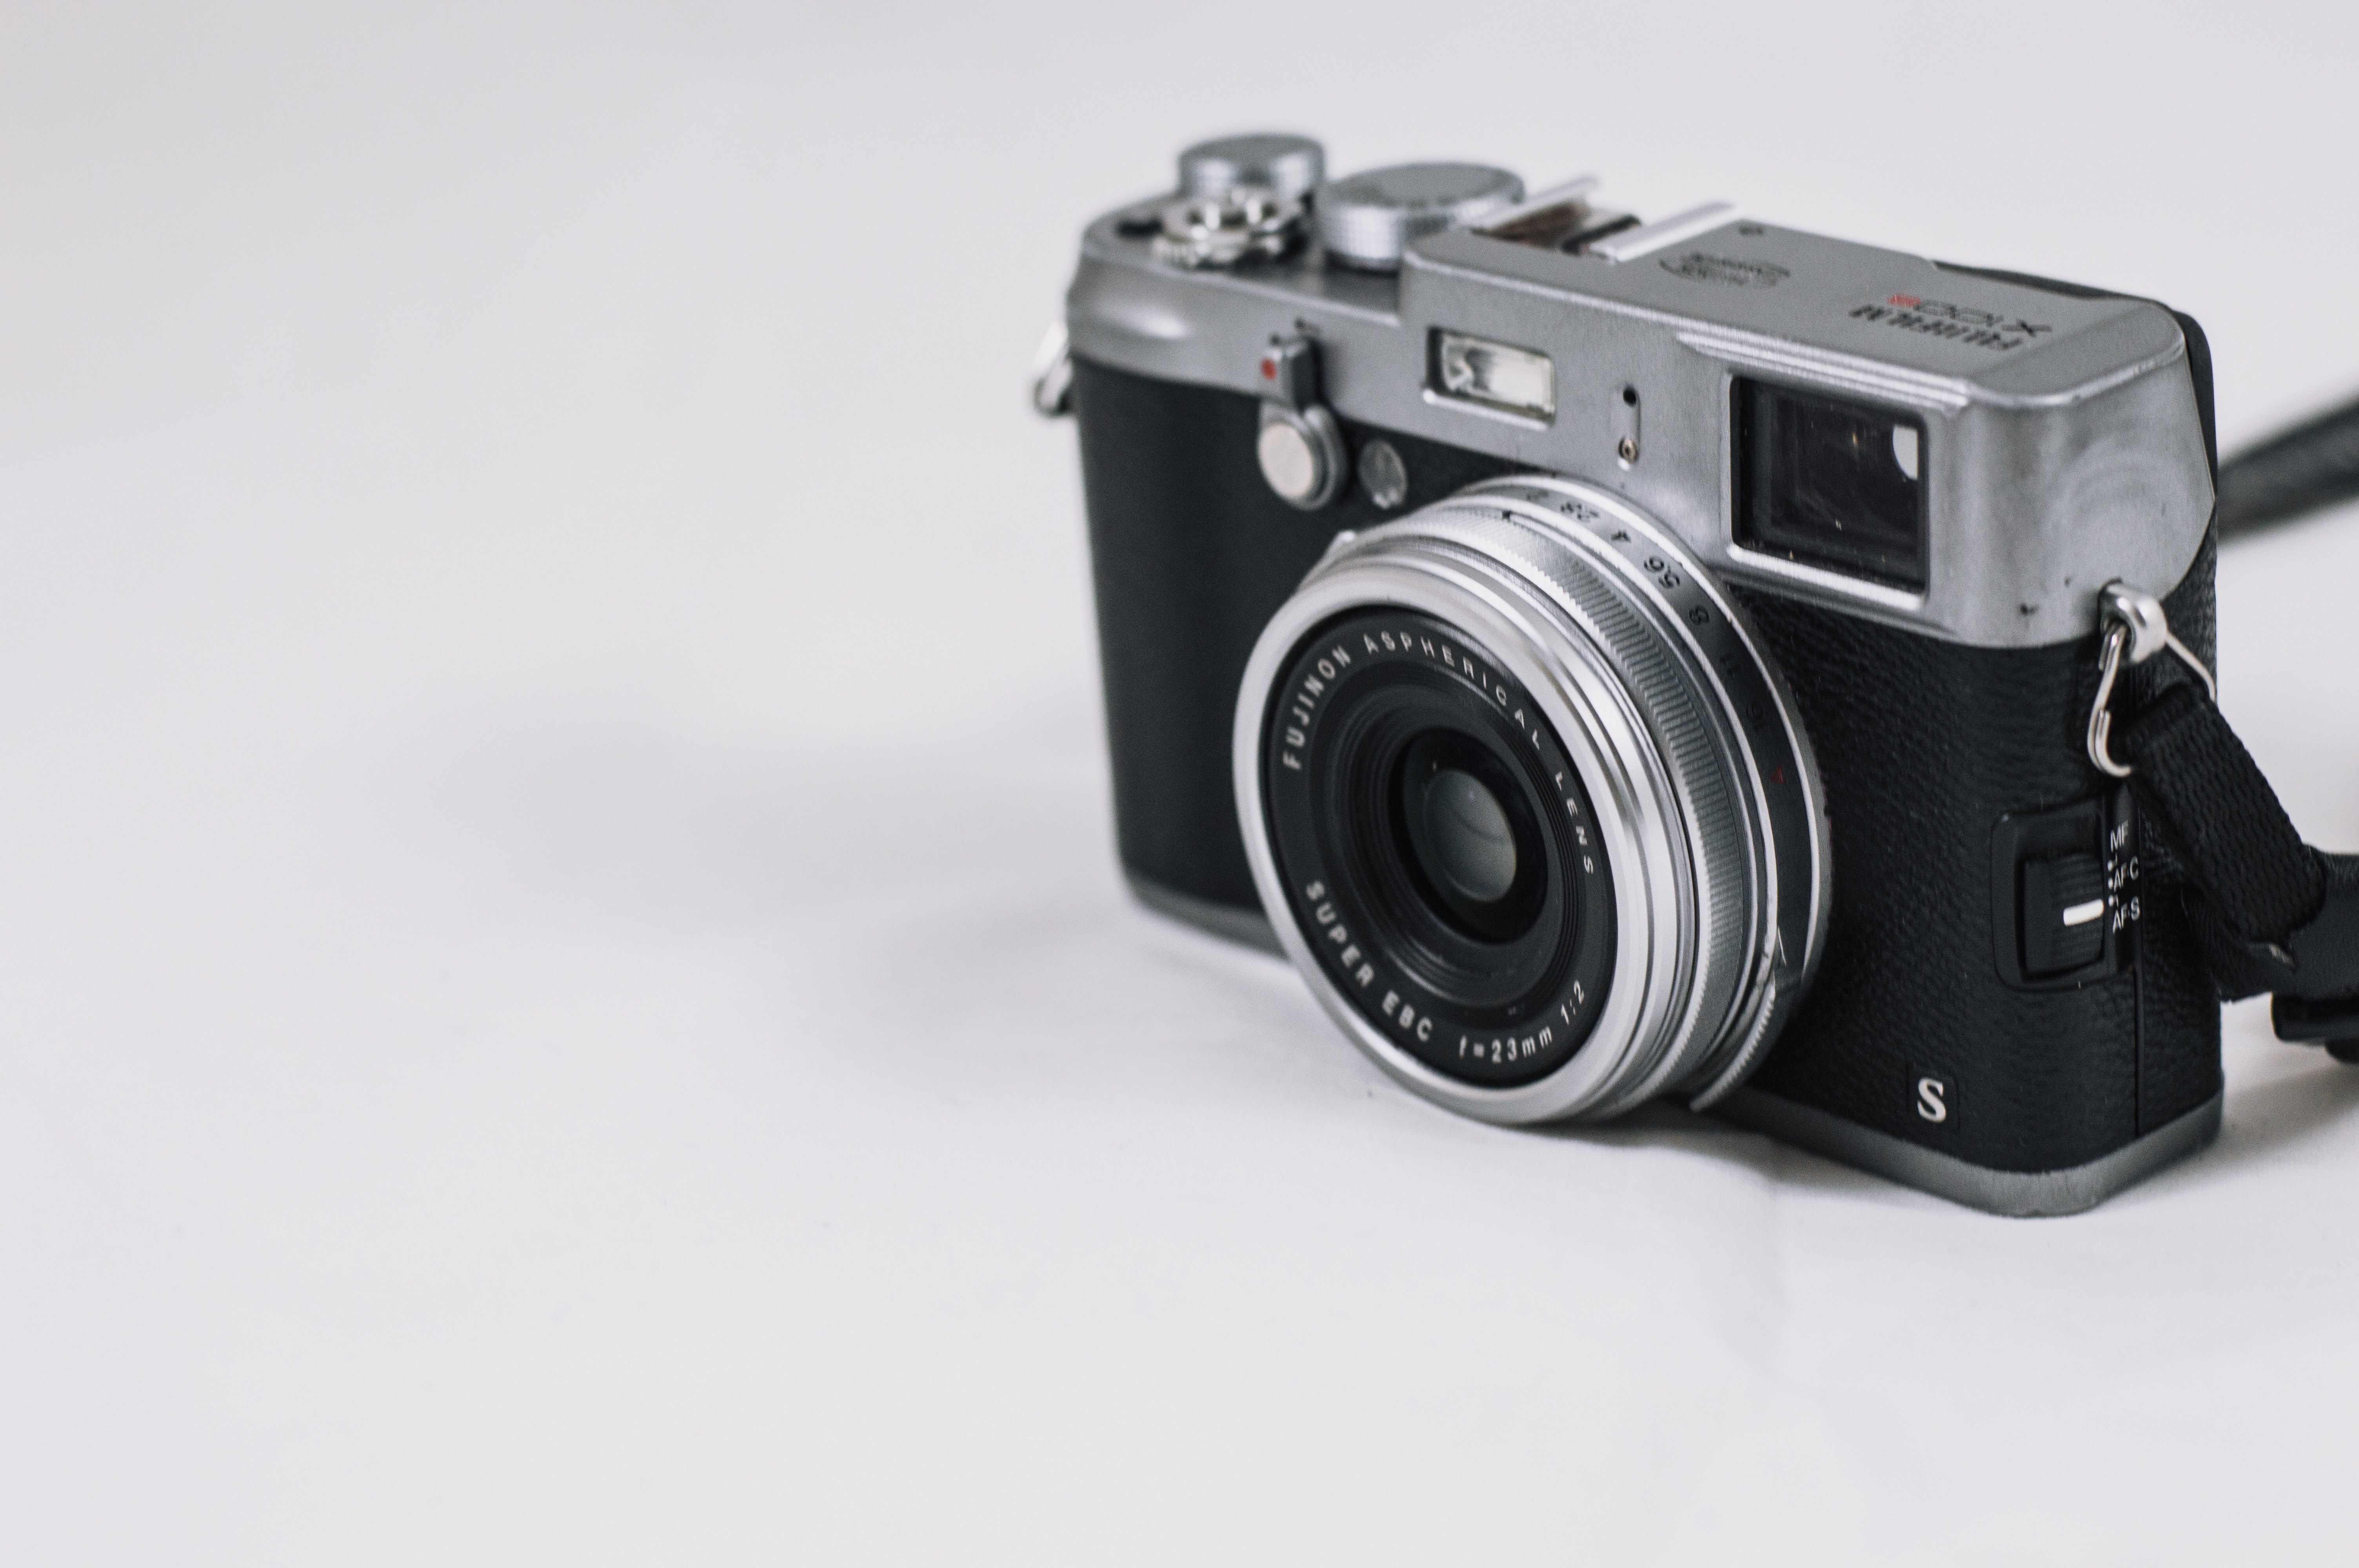
camera, digital camera, camera accessory, cameras optics, camera lens, Point and shoot camera, mirrorless interchangeable lens camera, lens, single lens reflex camera, reflex camera, product, film camera, photography, flash, Material property, stock photography, macro photography, shutter, black and white, digital slr, lens hood, rangefinder, optical instrument